Eugène Urbany

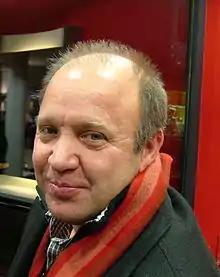

Eugène Urbany (born 13 July 1957) is a Luxembourgish former professional racing cyclist. He rode in three editions of the Tour de France and one edition of the Vuelta a España.